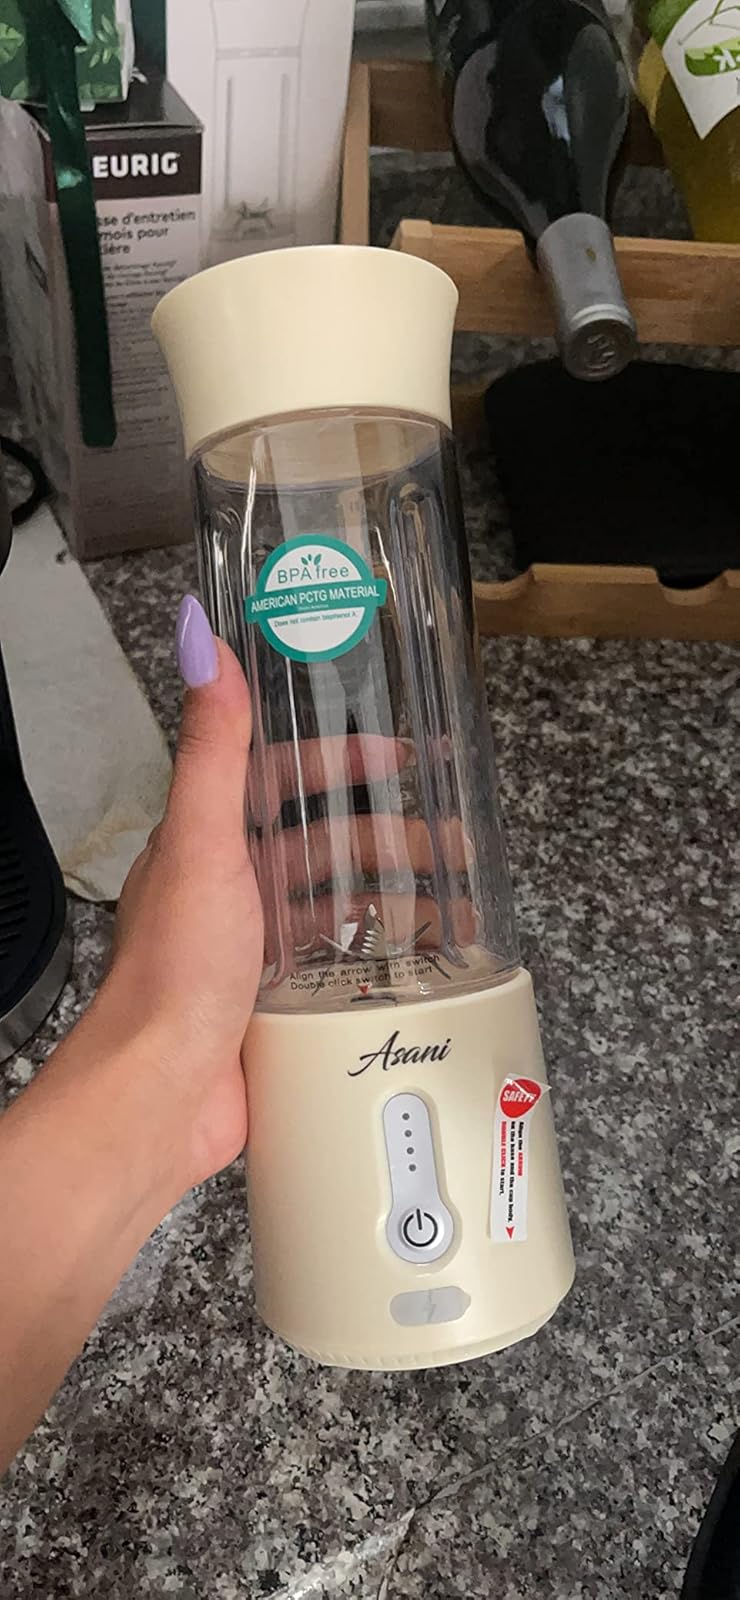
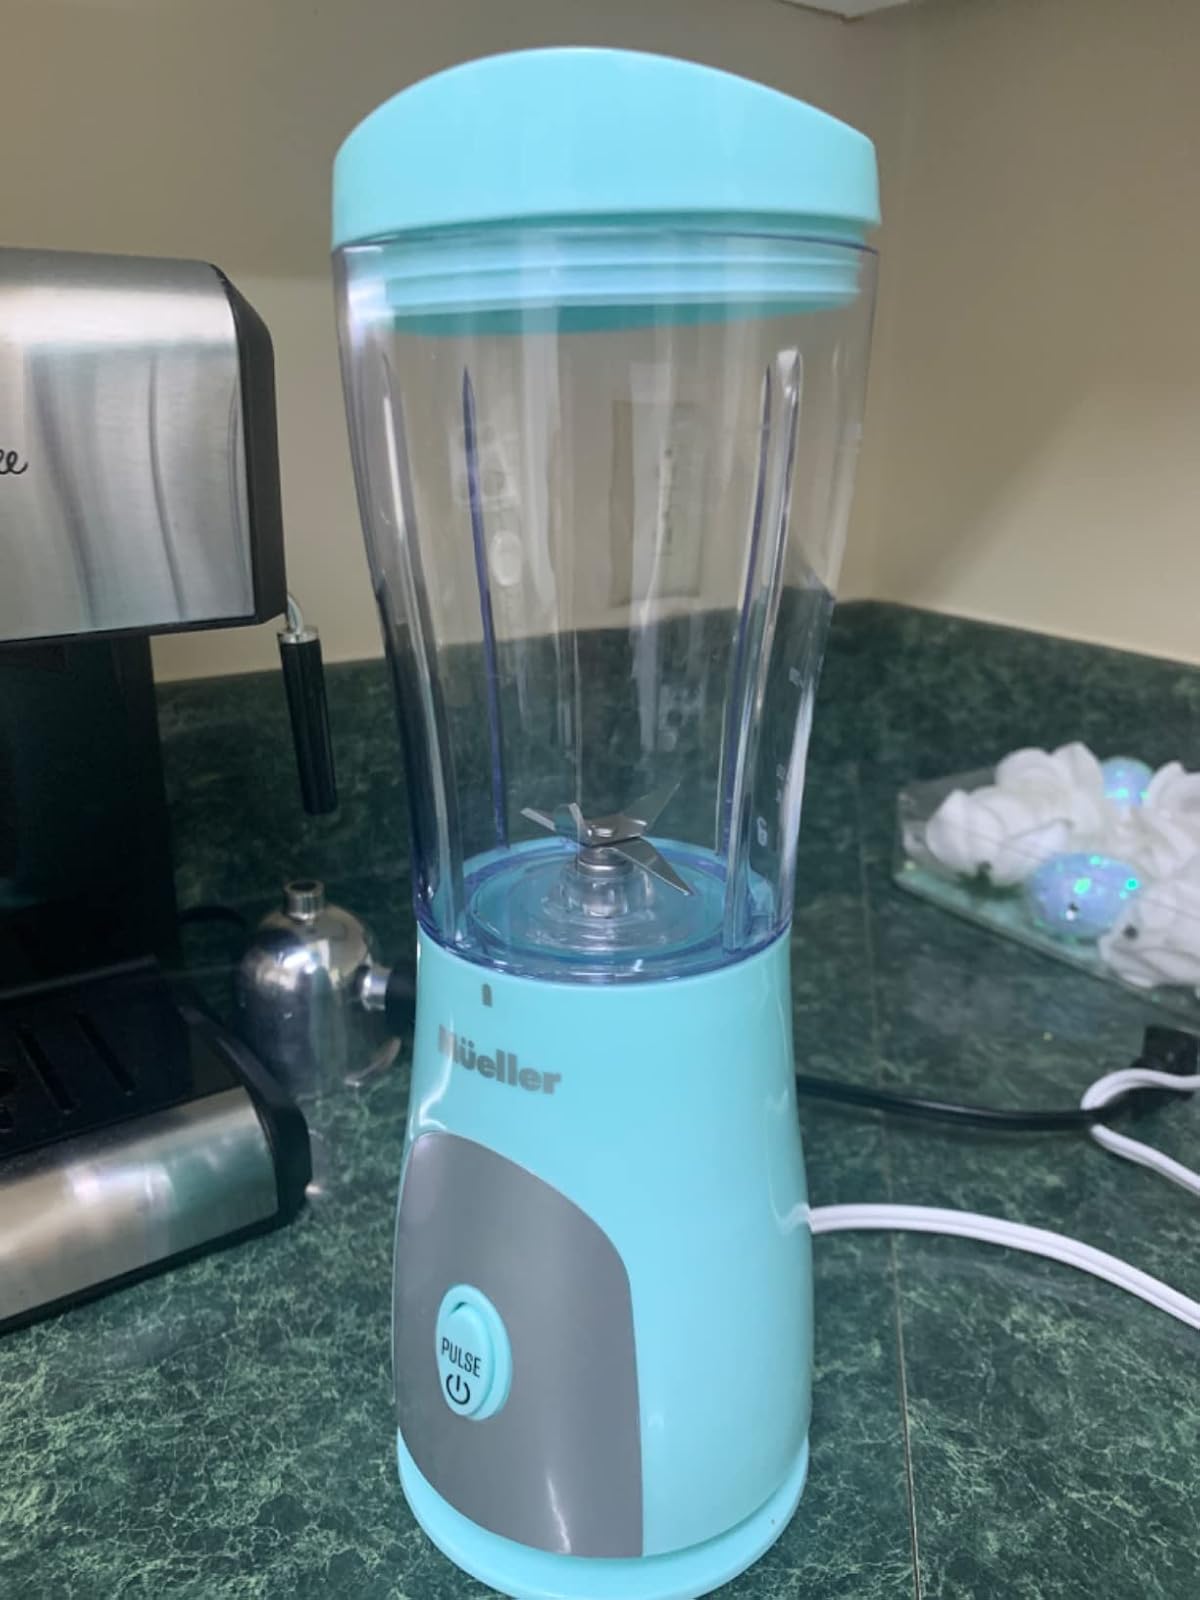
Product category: items_blender
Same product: no